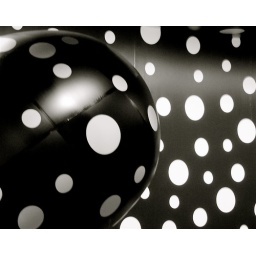
Dots Obsession-Night in black and white